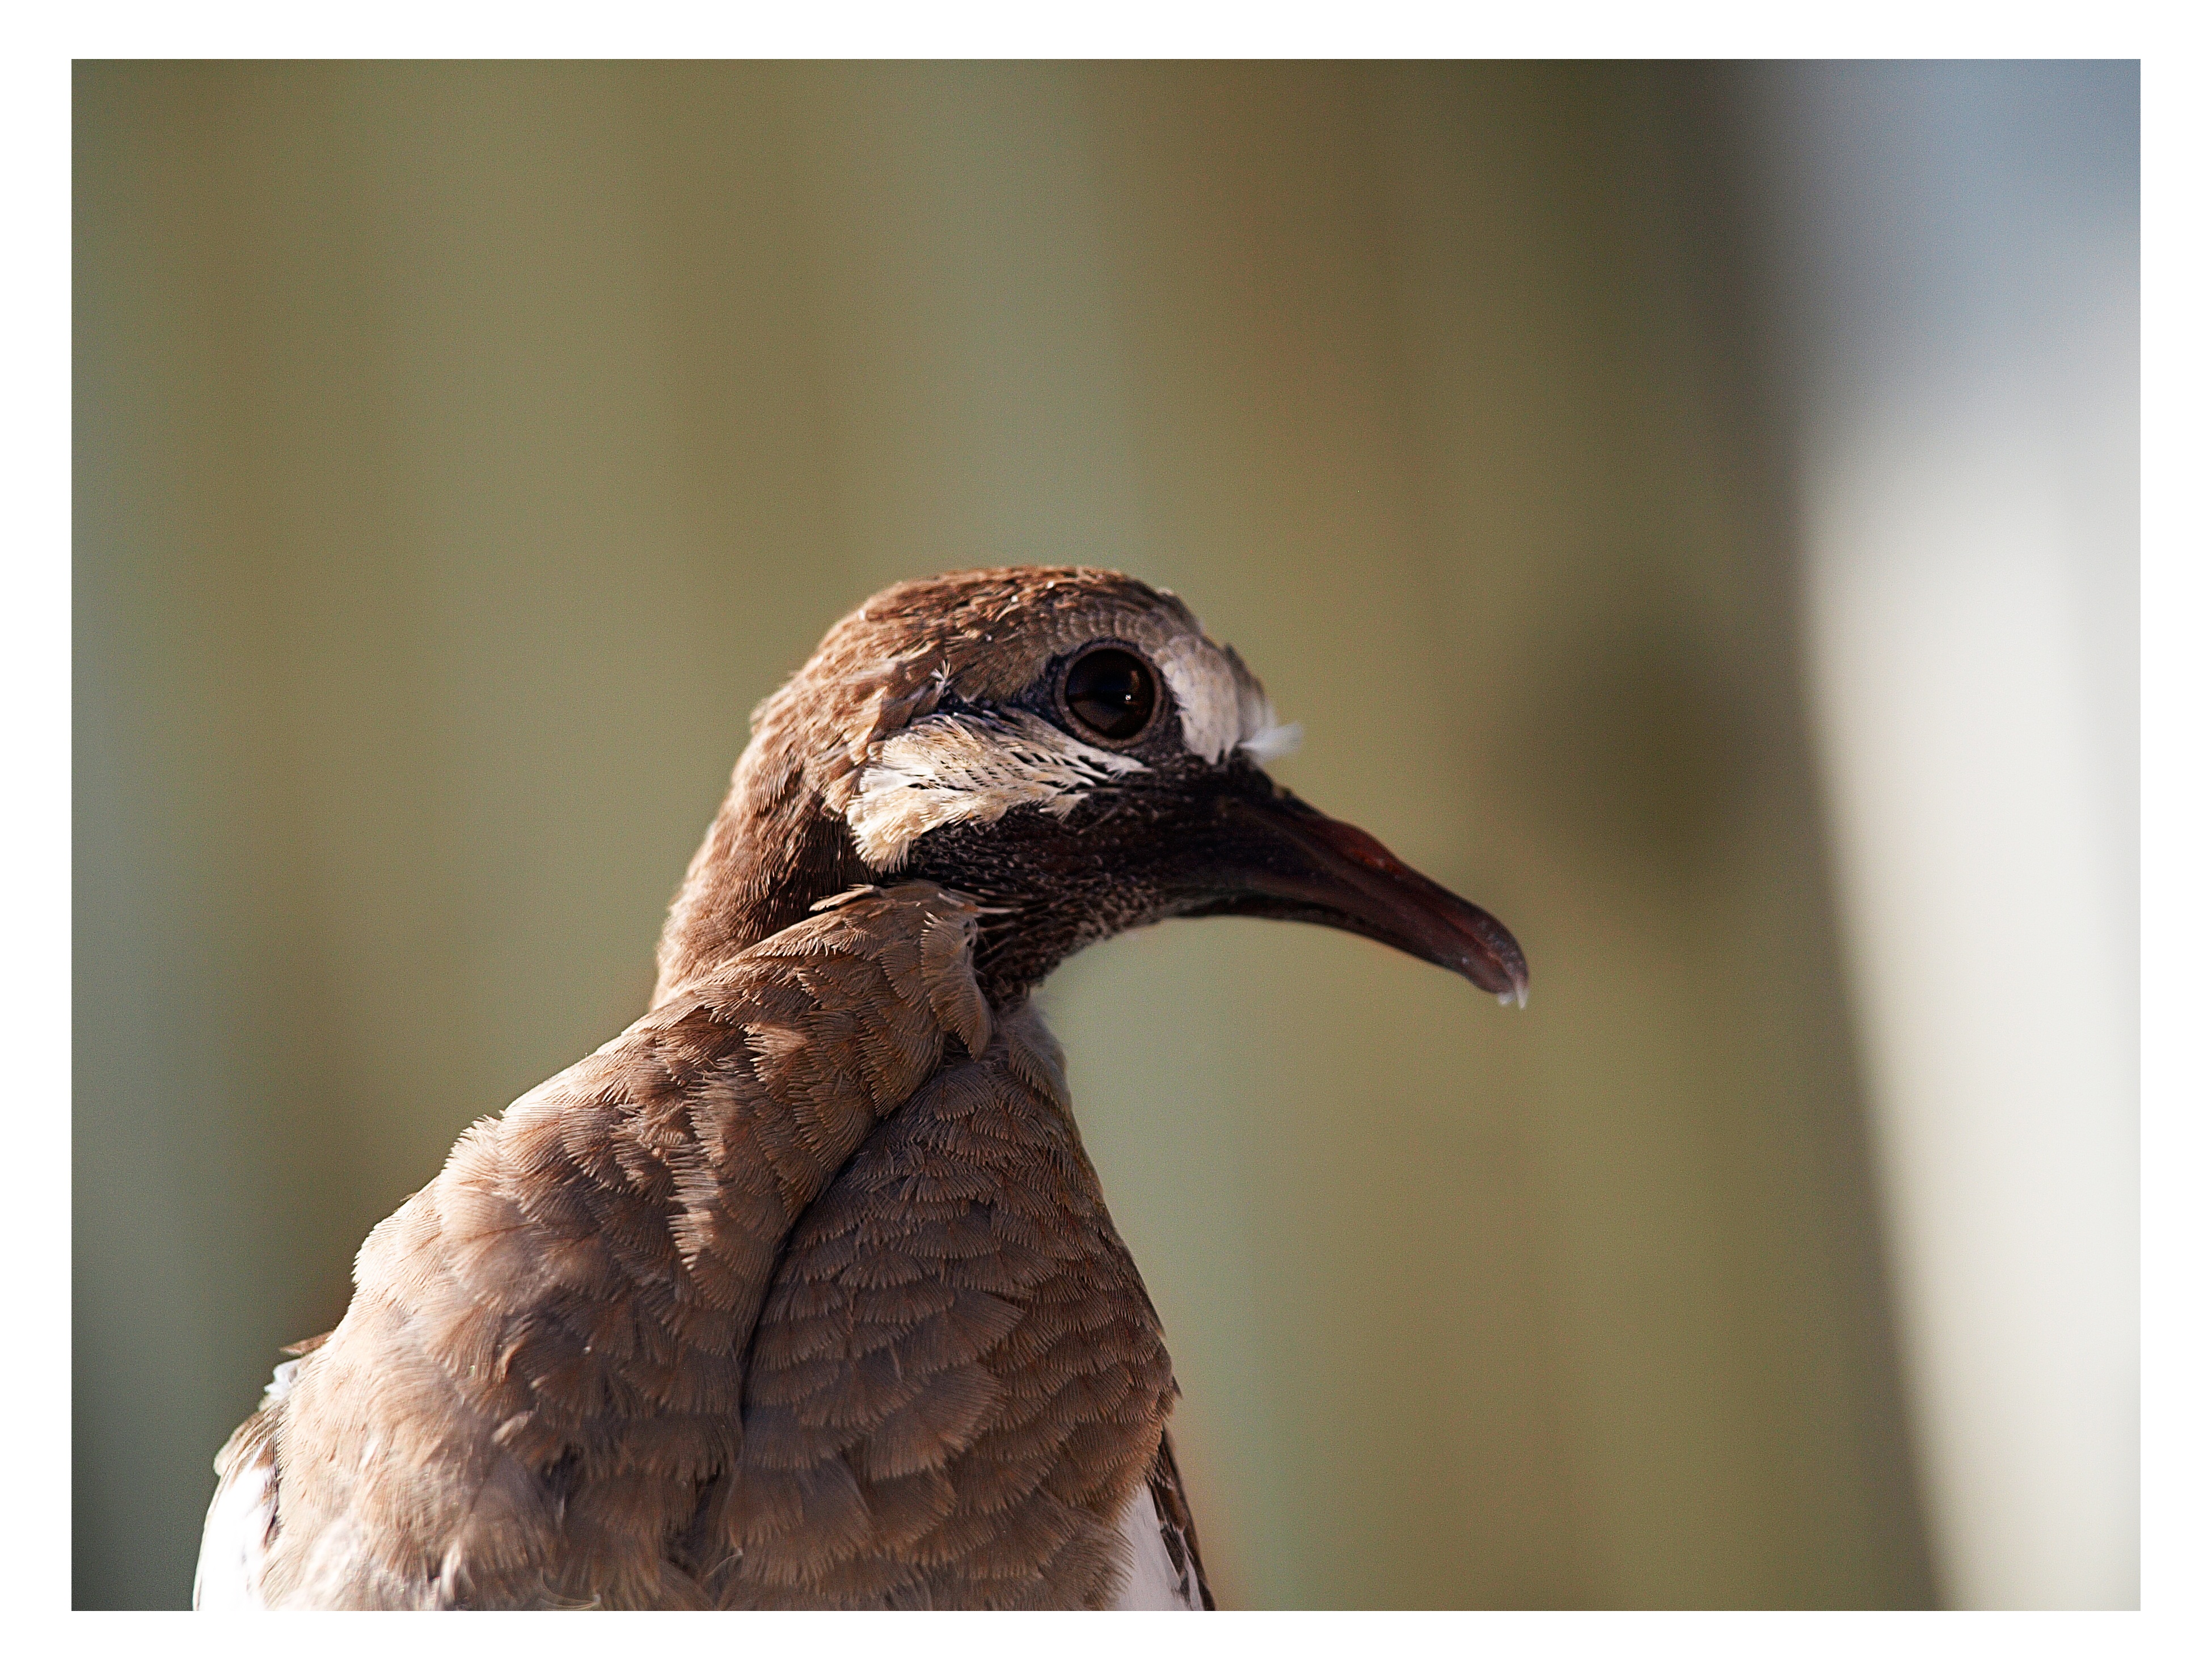
nature, outdoor, wilderness, bird, wing, animal, fly, wildlife, wild, beak, mammal, freedom, feather, avian, fauna, majestic, close up, pigeon, wings, eye, head, vertebrate, creature